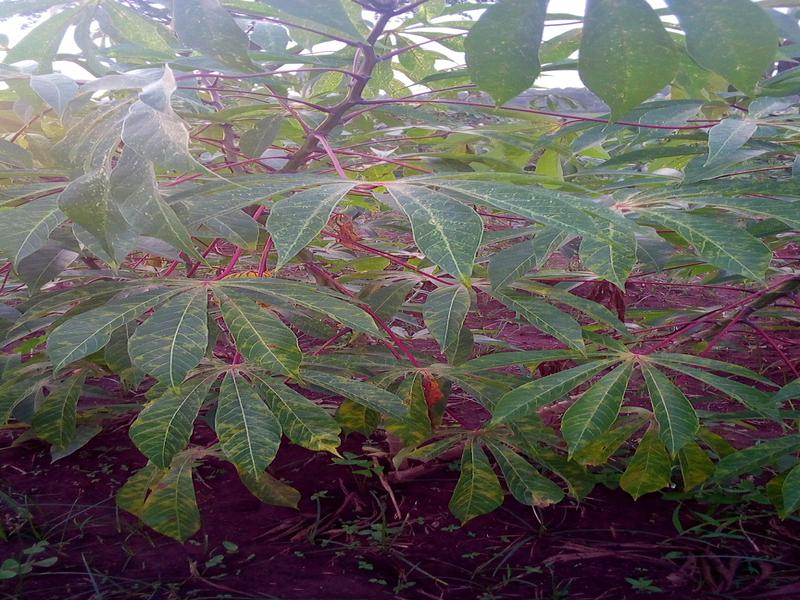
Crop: cassava
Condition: brown_streak_disease